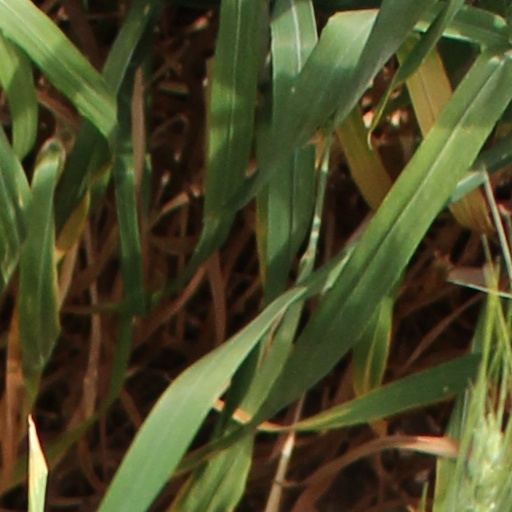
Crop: wheat